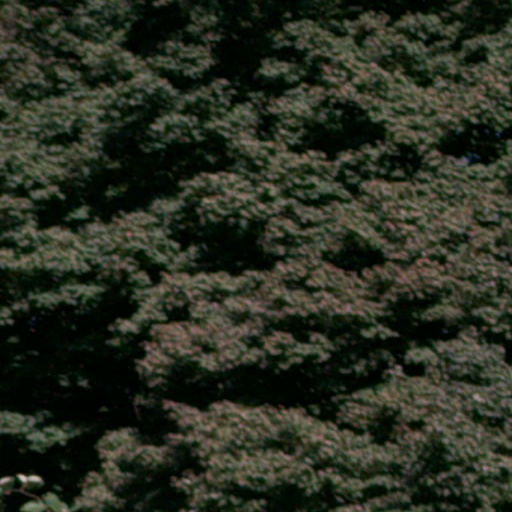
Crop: cassava